Liscannor

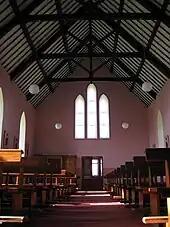
Interior of Moymore Church

The church of Moymore was built in 1877, on an elevated site overlooking the bay. There was no church previously at this location. Before that the people of the area attended Mass in a small thatched chapel a quarter mile to the east in Caheraderry (Derry).